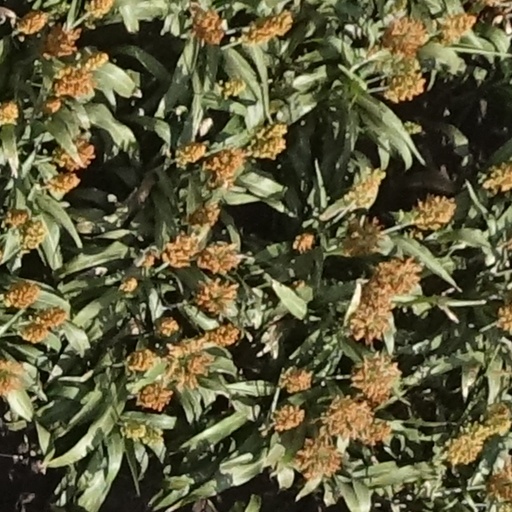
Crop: sorghum